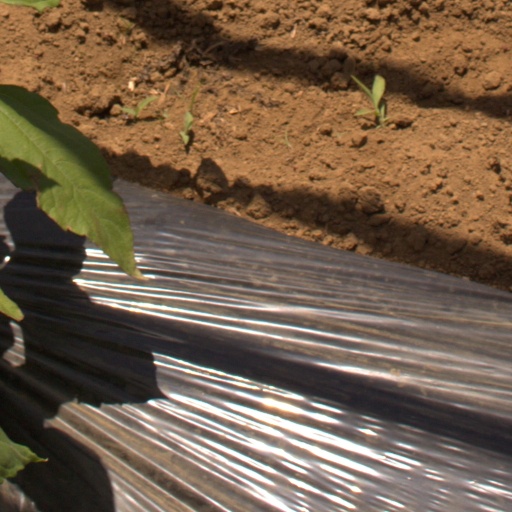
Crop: Jerusalem artichoke